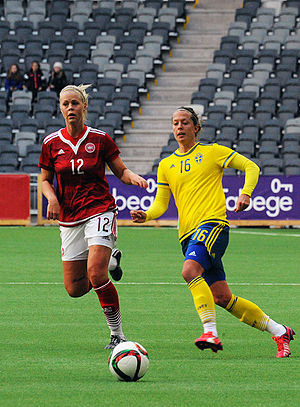
Julie Tavlo Petersson
Tavlo Petersson (12) spiller for Danmark i 2015
Julie Tavlo Petersson er en dansk fodboldspiller, midtbanespiller, der spiller for Brøndby IF i Elitedivisionen. Siden 2012 har hun været en del af Danmarks kvindefodboldlandshold.